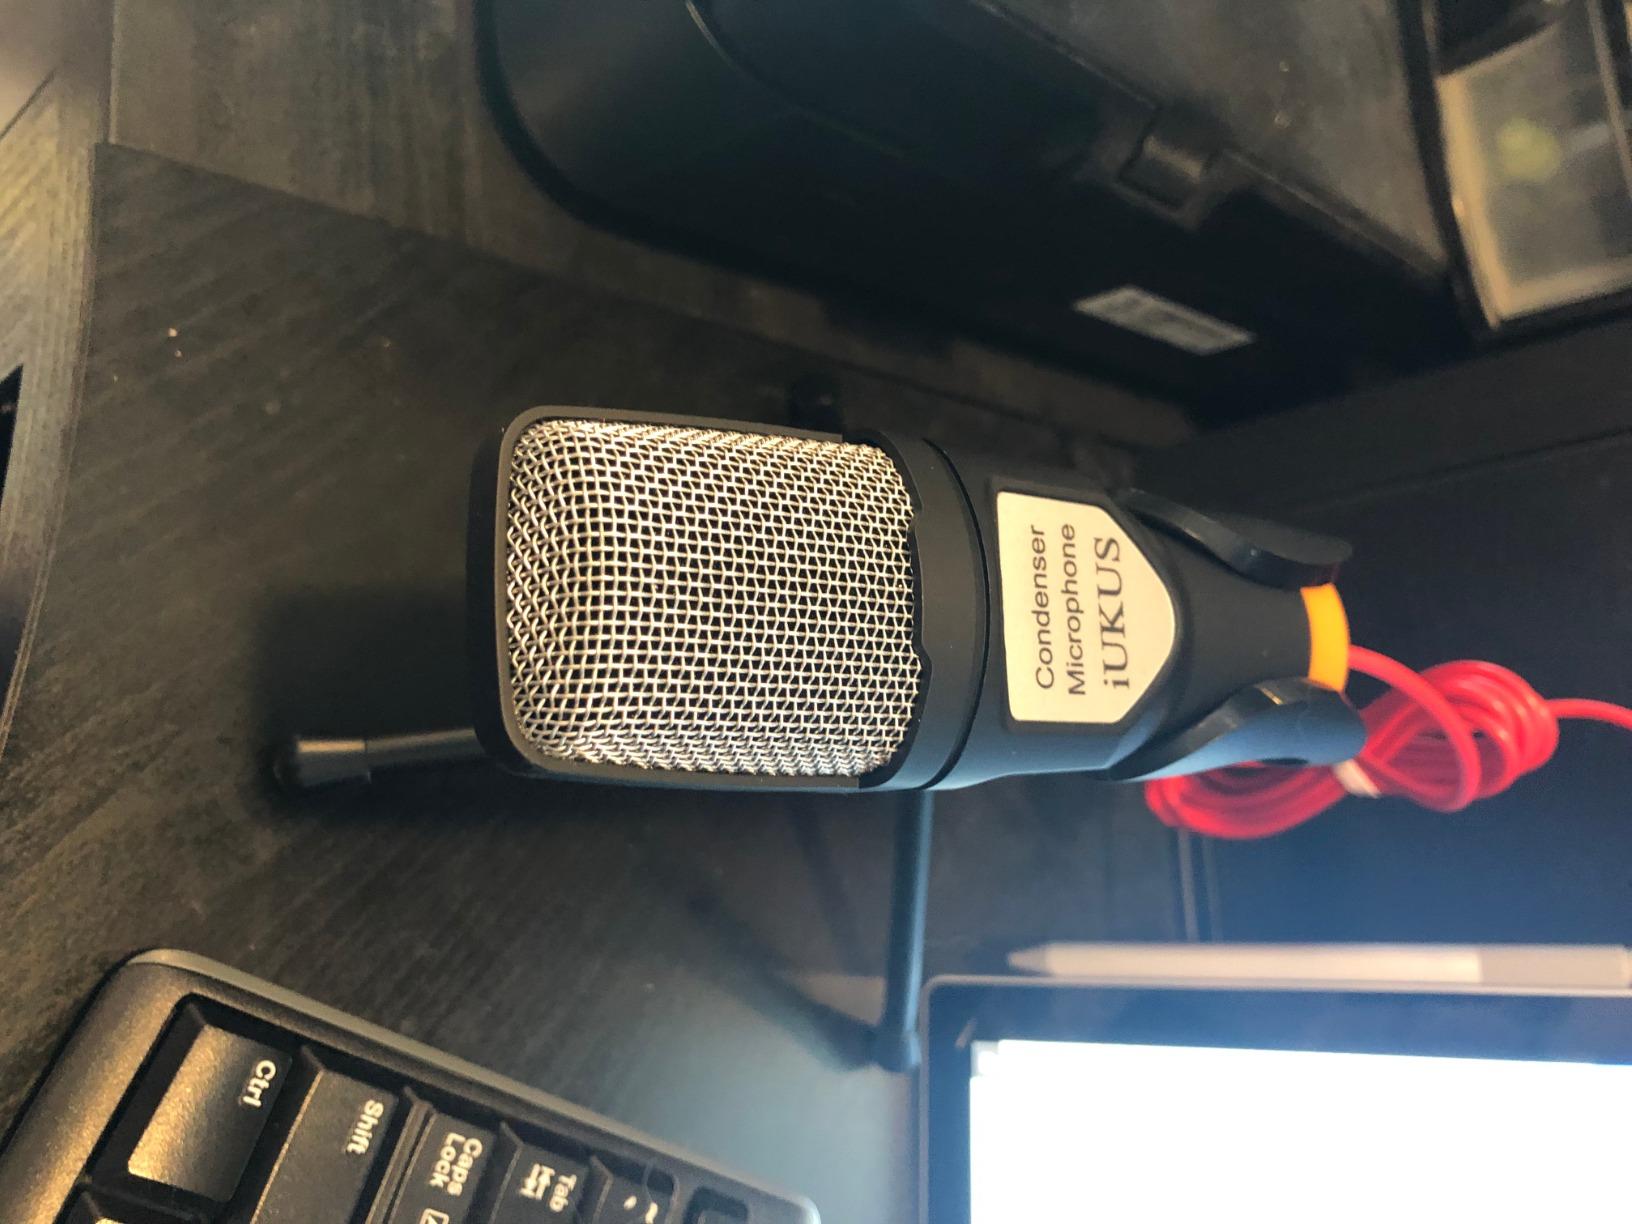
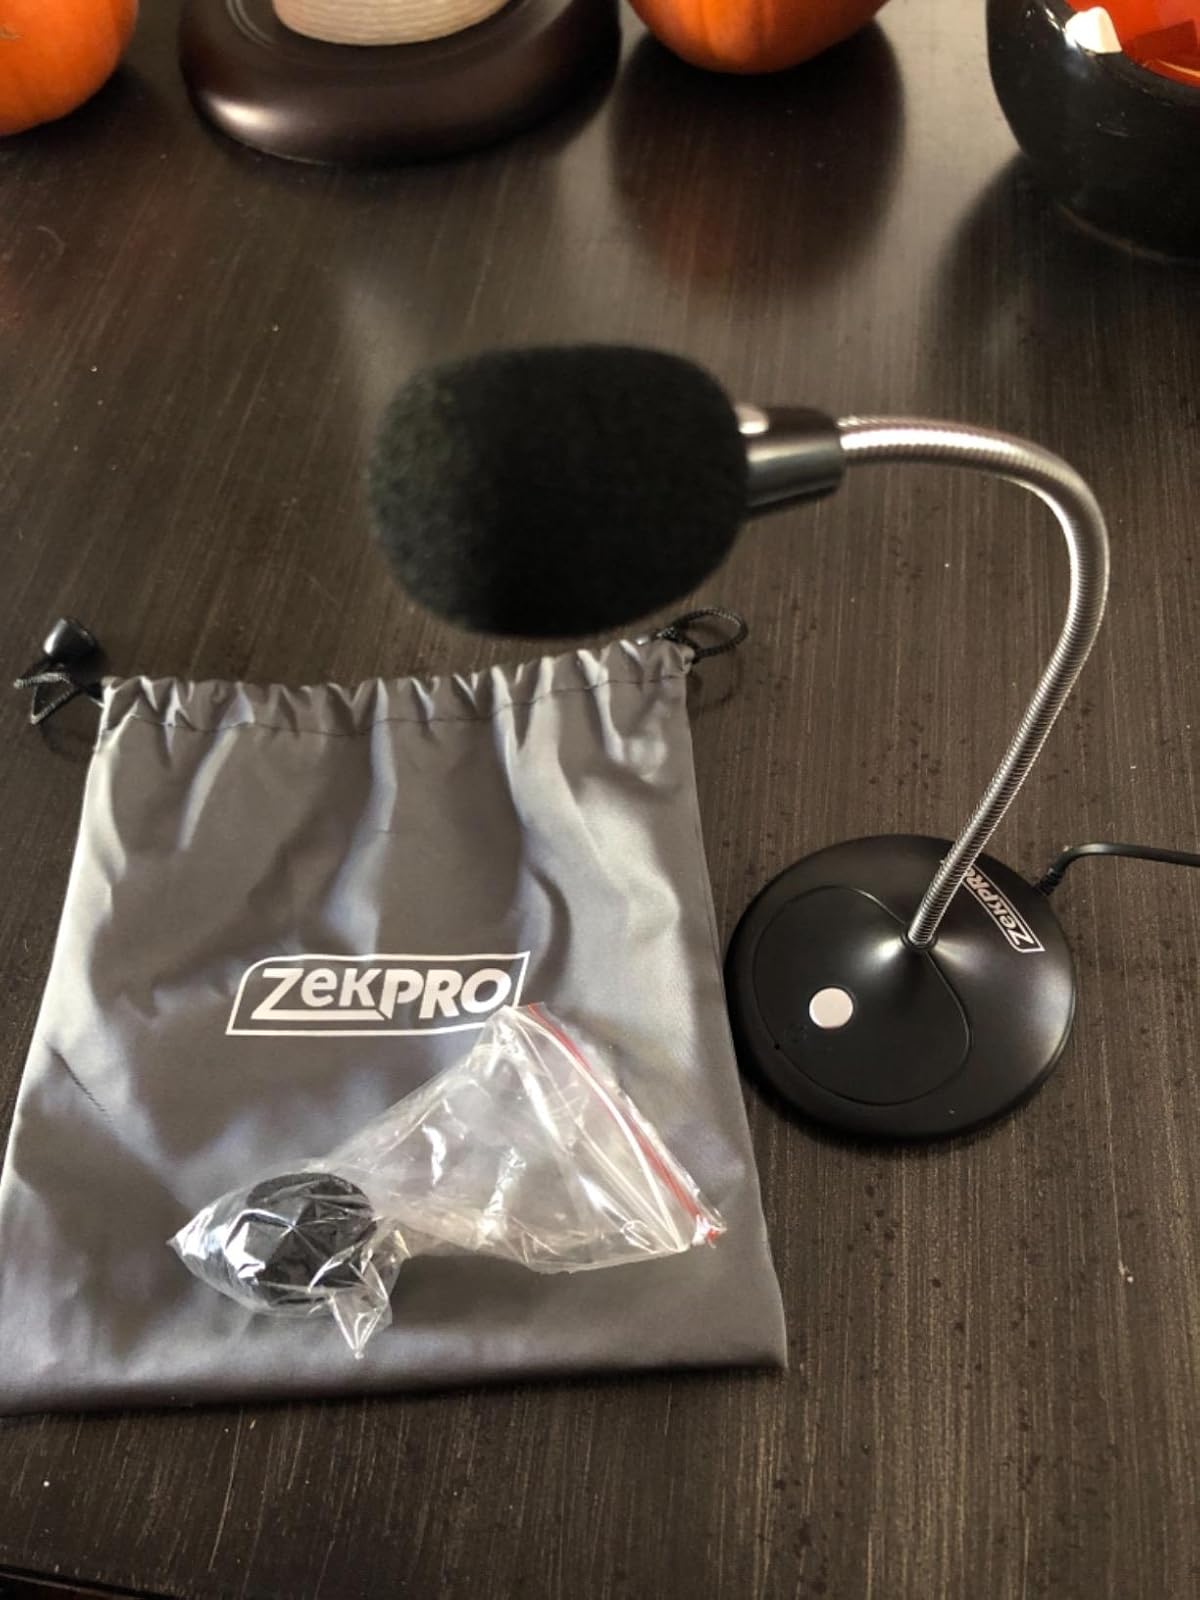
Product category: microphone
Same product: no